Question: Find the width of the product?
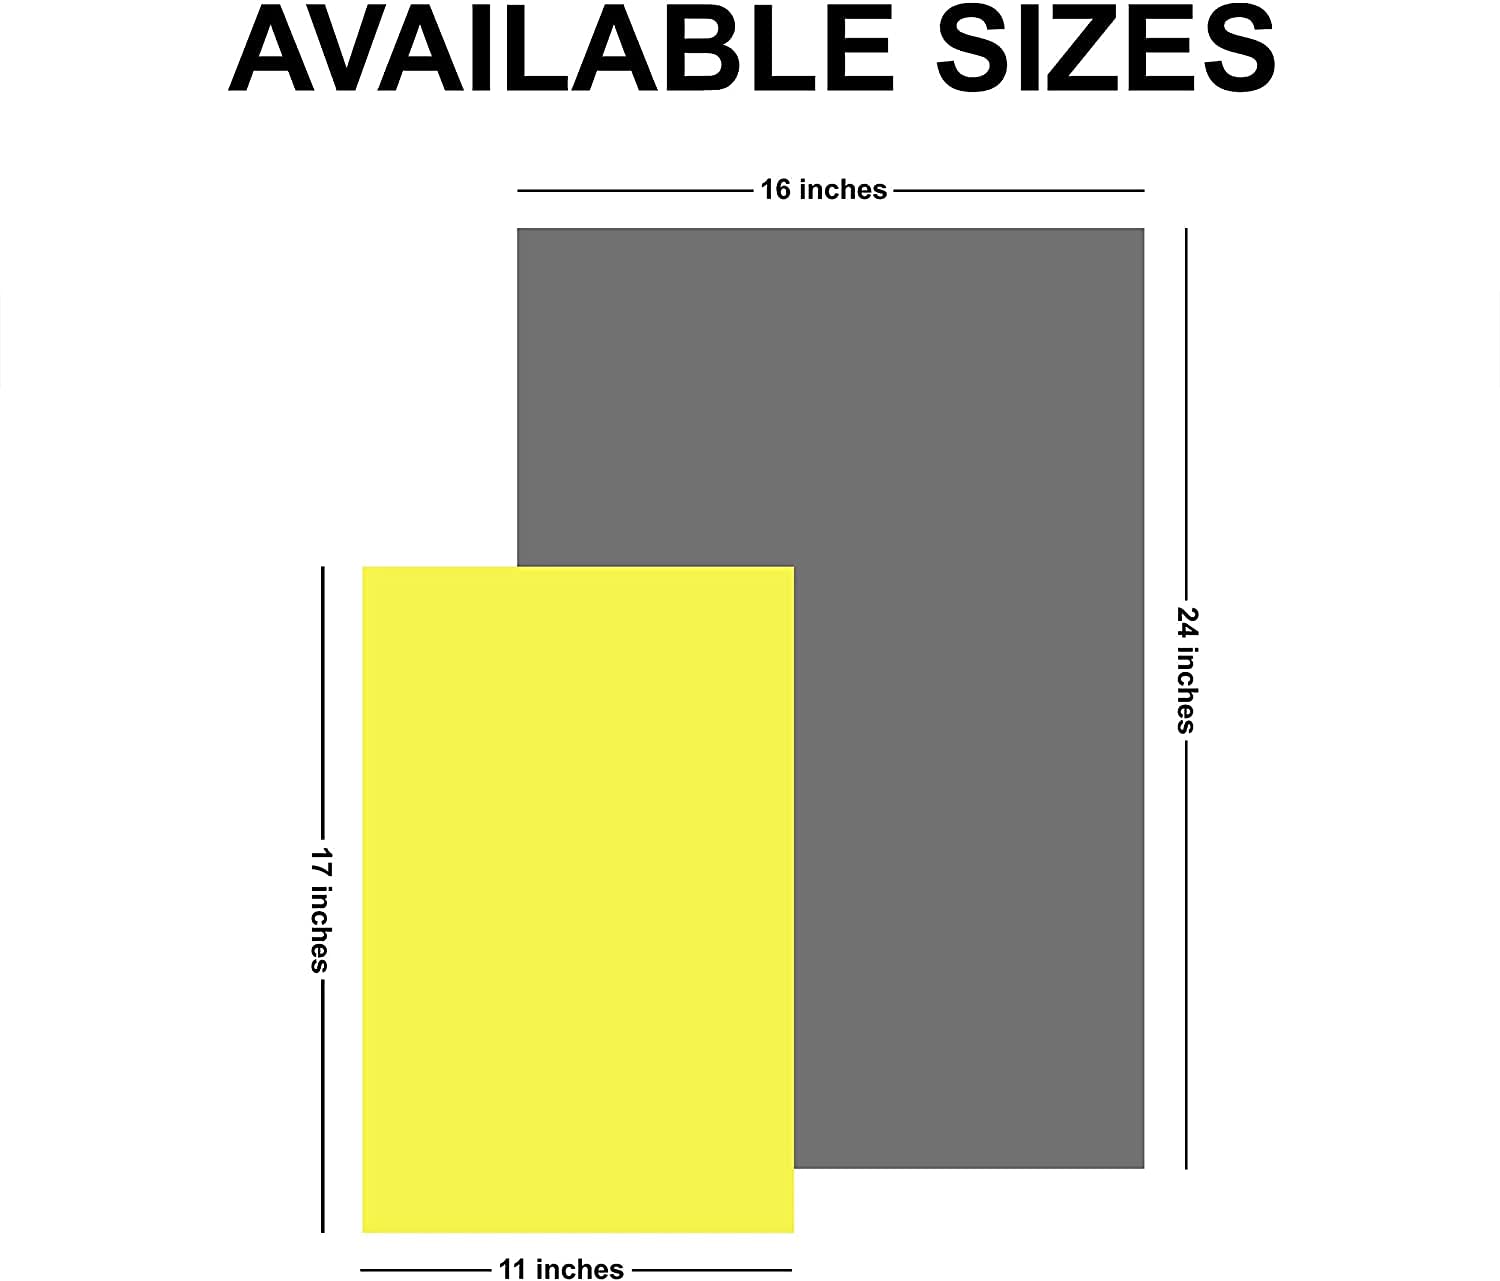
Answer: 16.0 inch